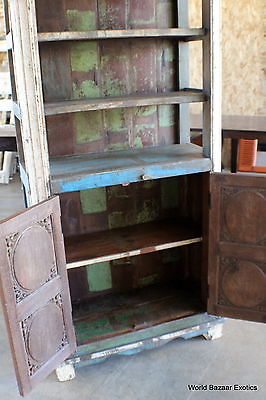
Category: cabinet